Lynne M. Tracy

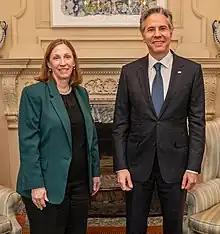
Tracy with Secretary of State Antony Blinken in 2023

Tracy was nominated by President Joe Biden on September 20, 2022, for the ambassadorship to Russia. Ambassador John Sullivan left Moscow on September 4, 2022, and stated he would retire. Hearings on her nomination were held before the Senate Foreign Relations Committee on November 30, 2022. The committee favorably reported her nomination to the Senate floor on December 7, 2022. Her nomination was confirmed by the United States Senate on December 21, 2022 by a 93–2 vote. She was sworn in on January 9, 2023, and presented her credentials at the end of that month.